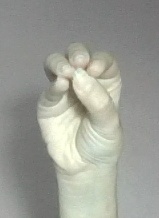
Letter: ha